Rhabdodon

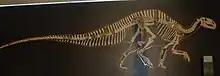
Wall-mounted fossils of "Rhabdodon" superimposed on the skeleton and silhouette of "Tenontosaurus"

"Rhabdodon" is known from southern France, although fragmentary remains from eastern Spain have been assigned to the genus. "Rhabdodon" was large compared to its nearest relatives, and indeed one recent paper (Ősi et al., 2012) determined it is larger than the basal rhabdodontid status; from this they suggested that it actually experienced gigantism on the "mainland" and not insular dwarfism as previous suggested.